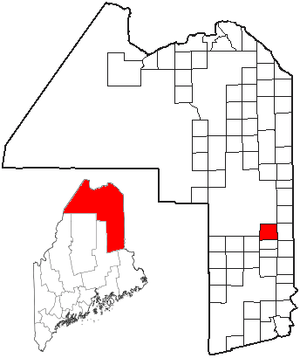
Hammond est une ville située dans l’État américain du Maine, dans le comté d’Aroostook.